Entranceway at Main Street at High Park Boulevard

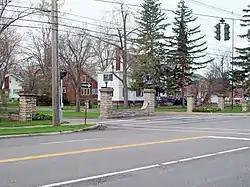
Entranceway at Main Street at High Park Boulevard, April 2010

Entranceway at Main Street at High Park Boulevard is a suburban residential subdivision entranceway built about 1916 by developer Charles S. Burkhardt. It is located on Main Street (New York State Route 5) at Eggertsville in the town of Amherst within Erie County. It consists of tall and short stone posts, corresponding quarter-height stone walls, and accent light fixtures set on either side of the streets' intersecting corners.